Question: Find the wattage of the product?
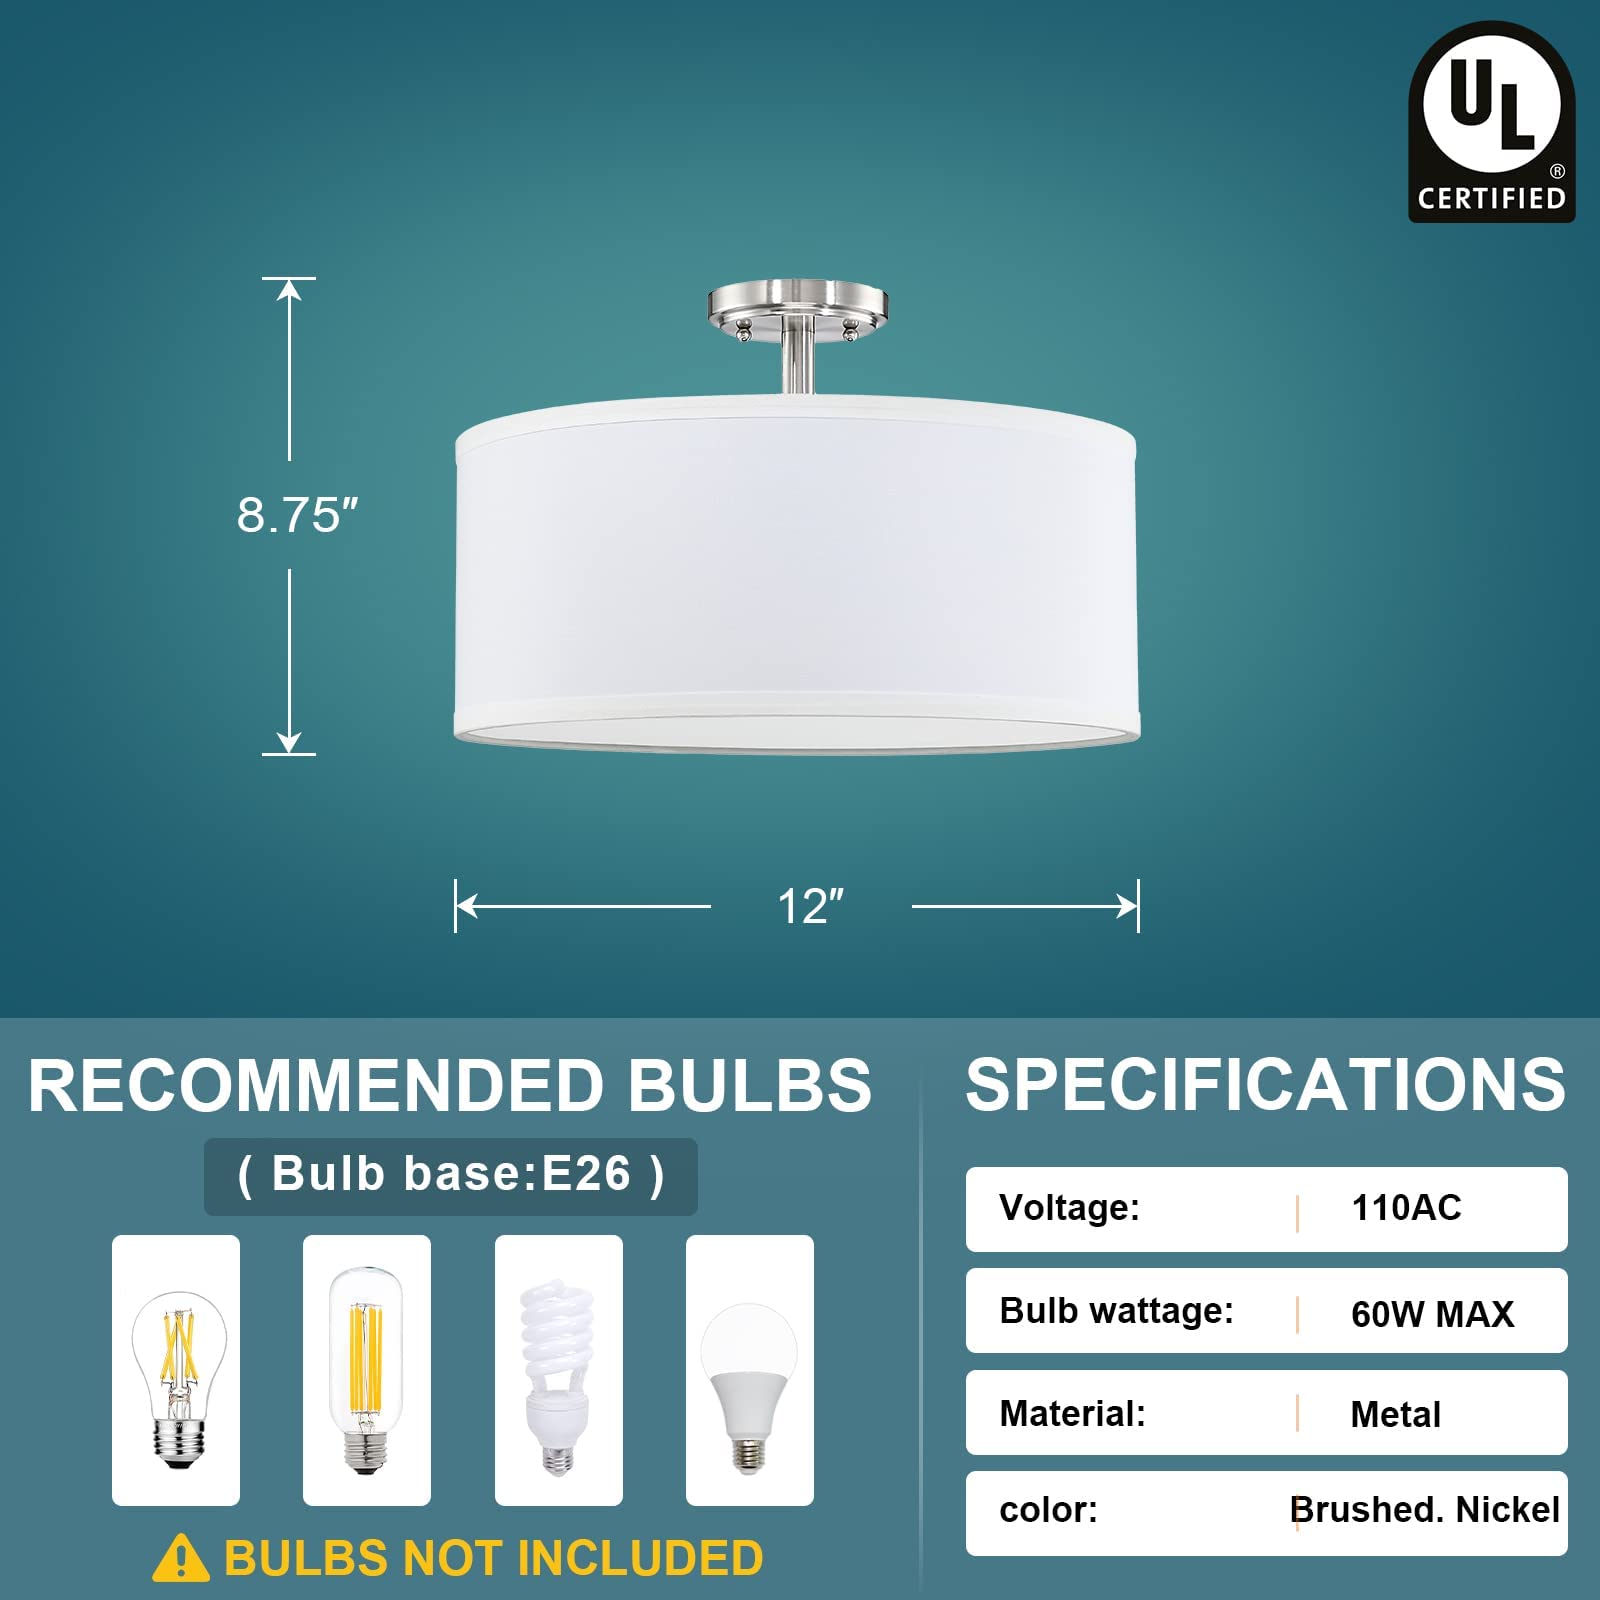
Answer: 60.0 watt